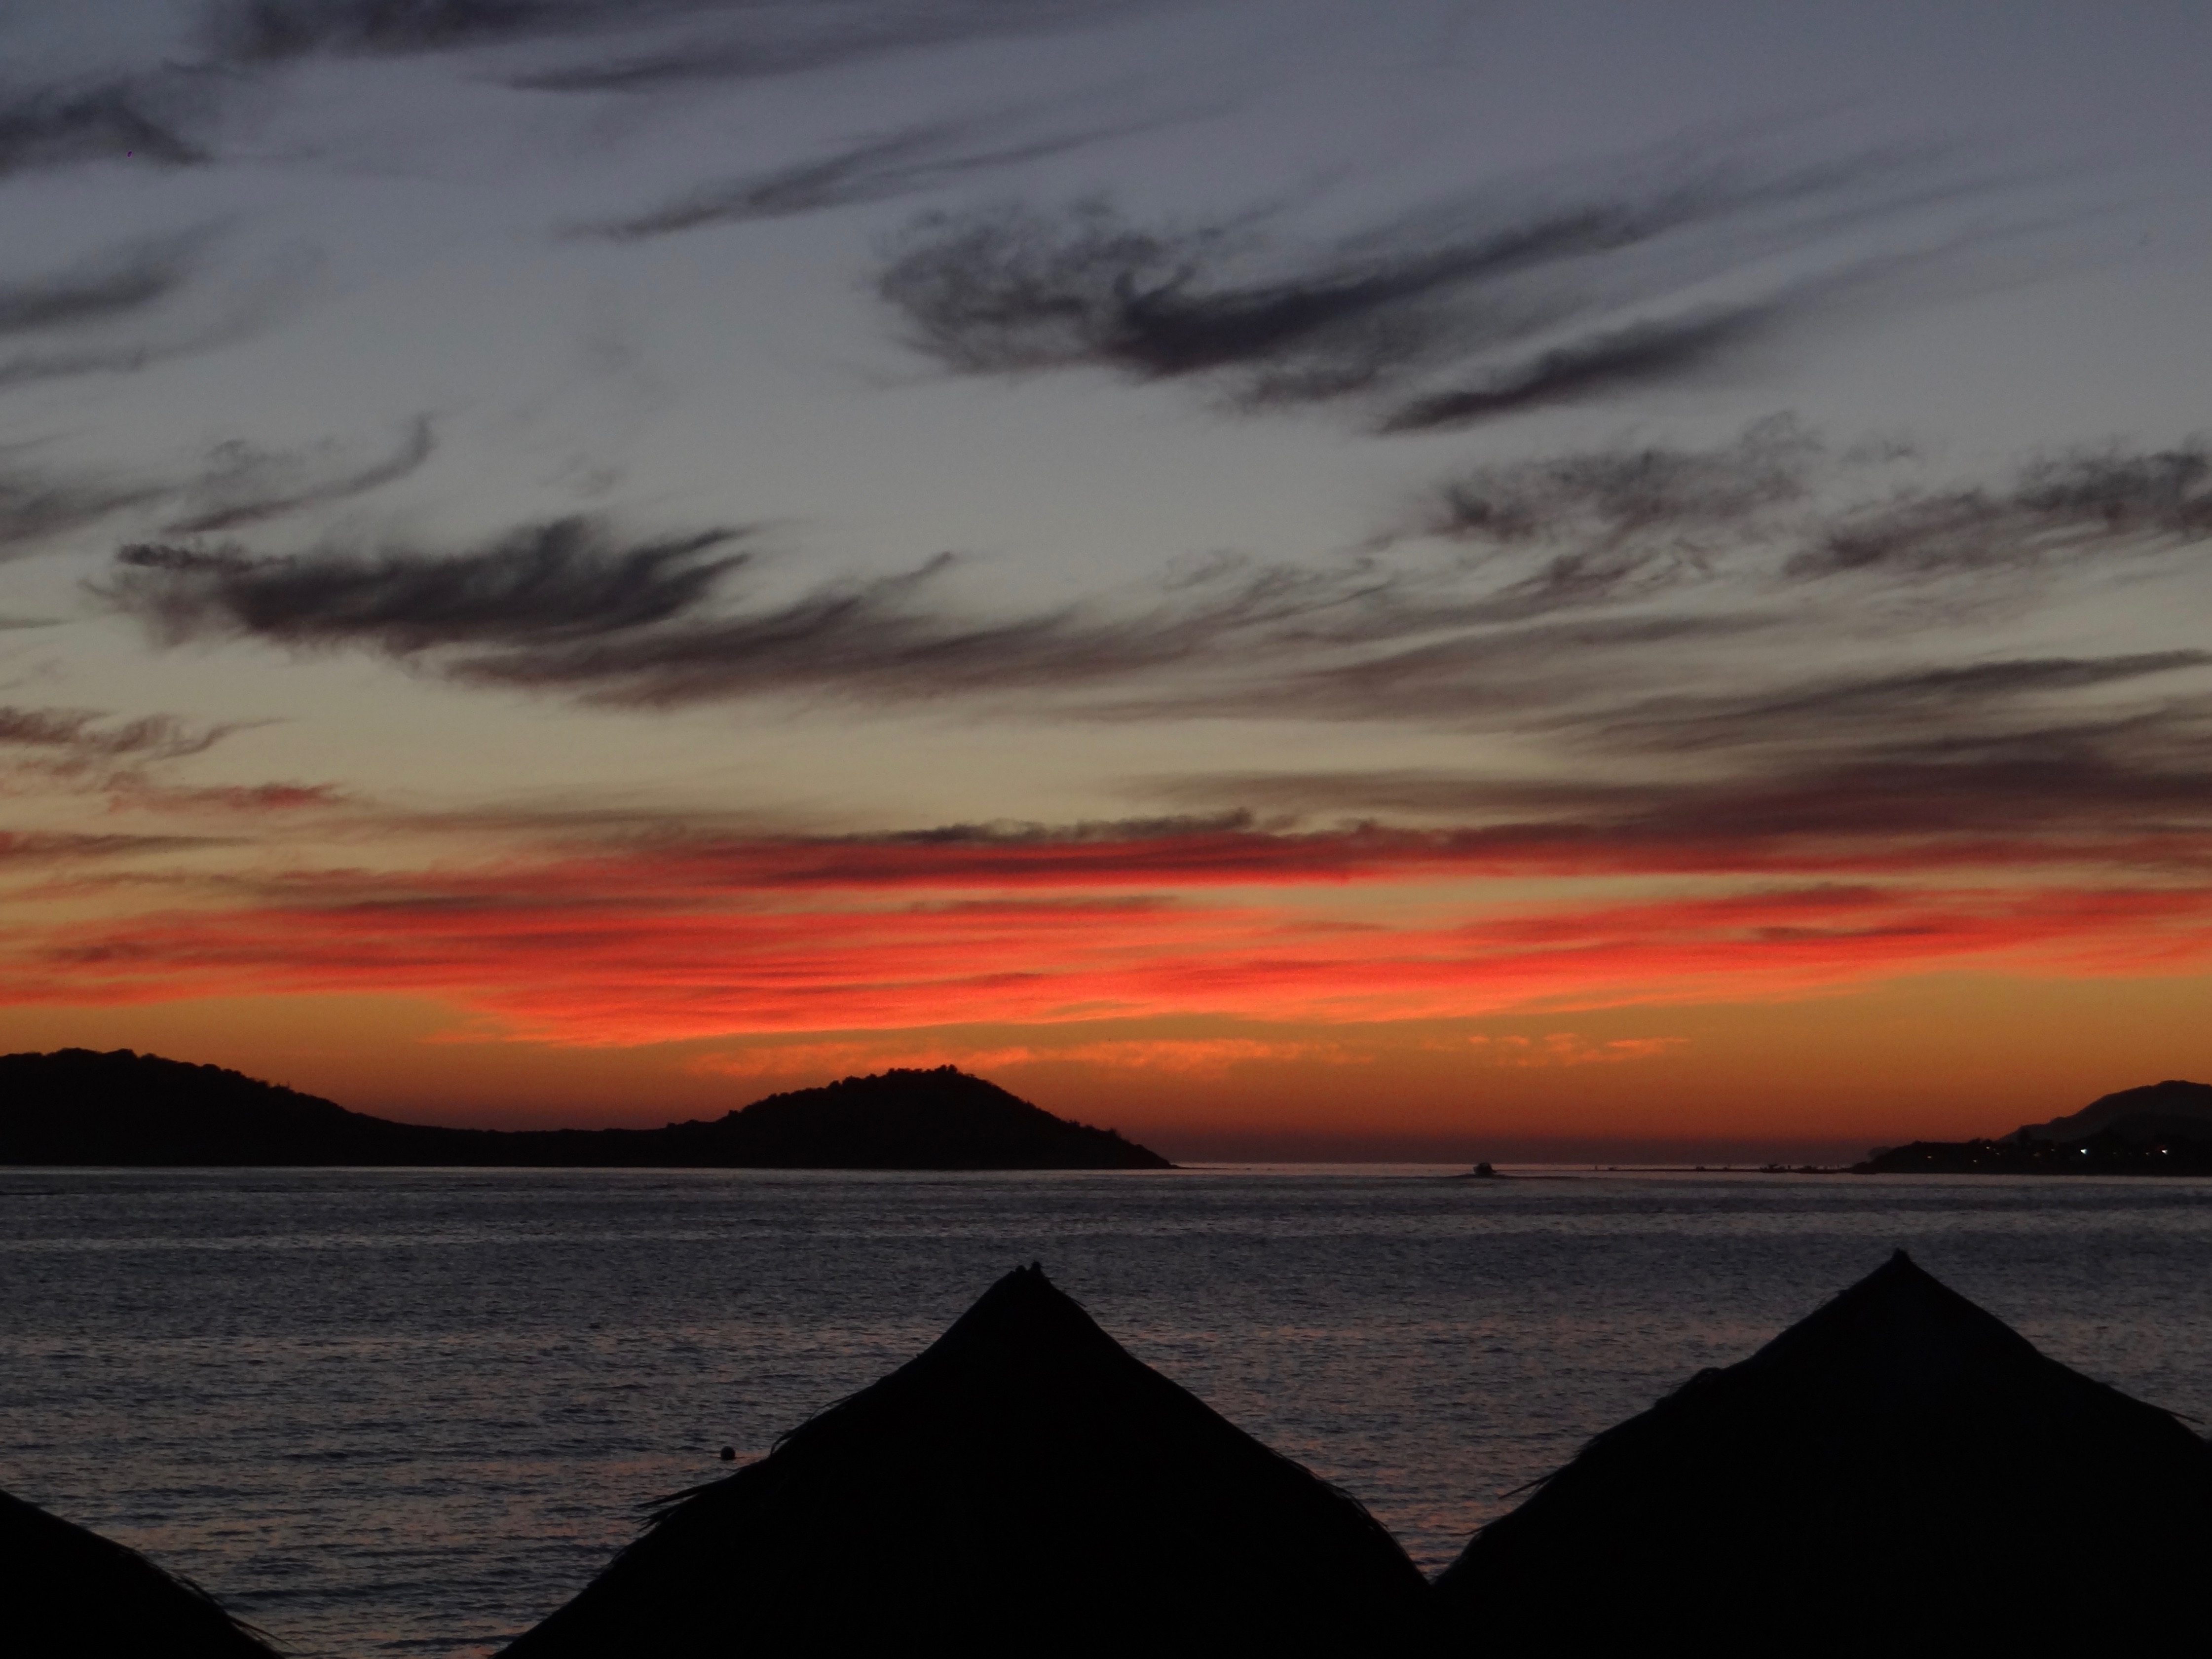
beach, sea, coast, ocean, horizon, cloud, sky, sunrise, sunset, morning, wave, dawn, dusk, evening, mexico, afterglow, san carlos, wind wave